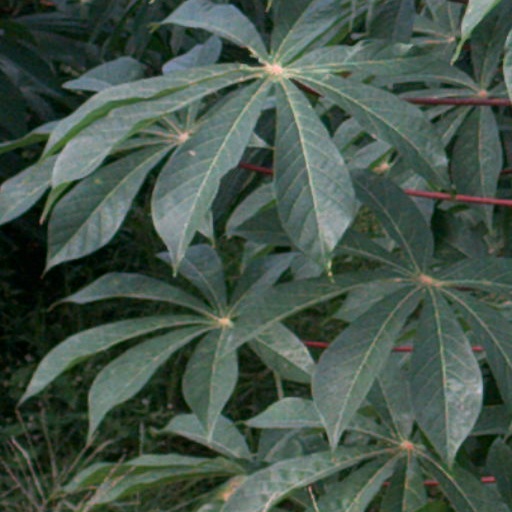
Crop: cassava